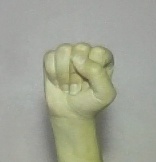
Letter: saad